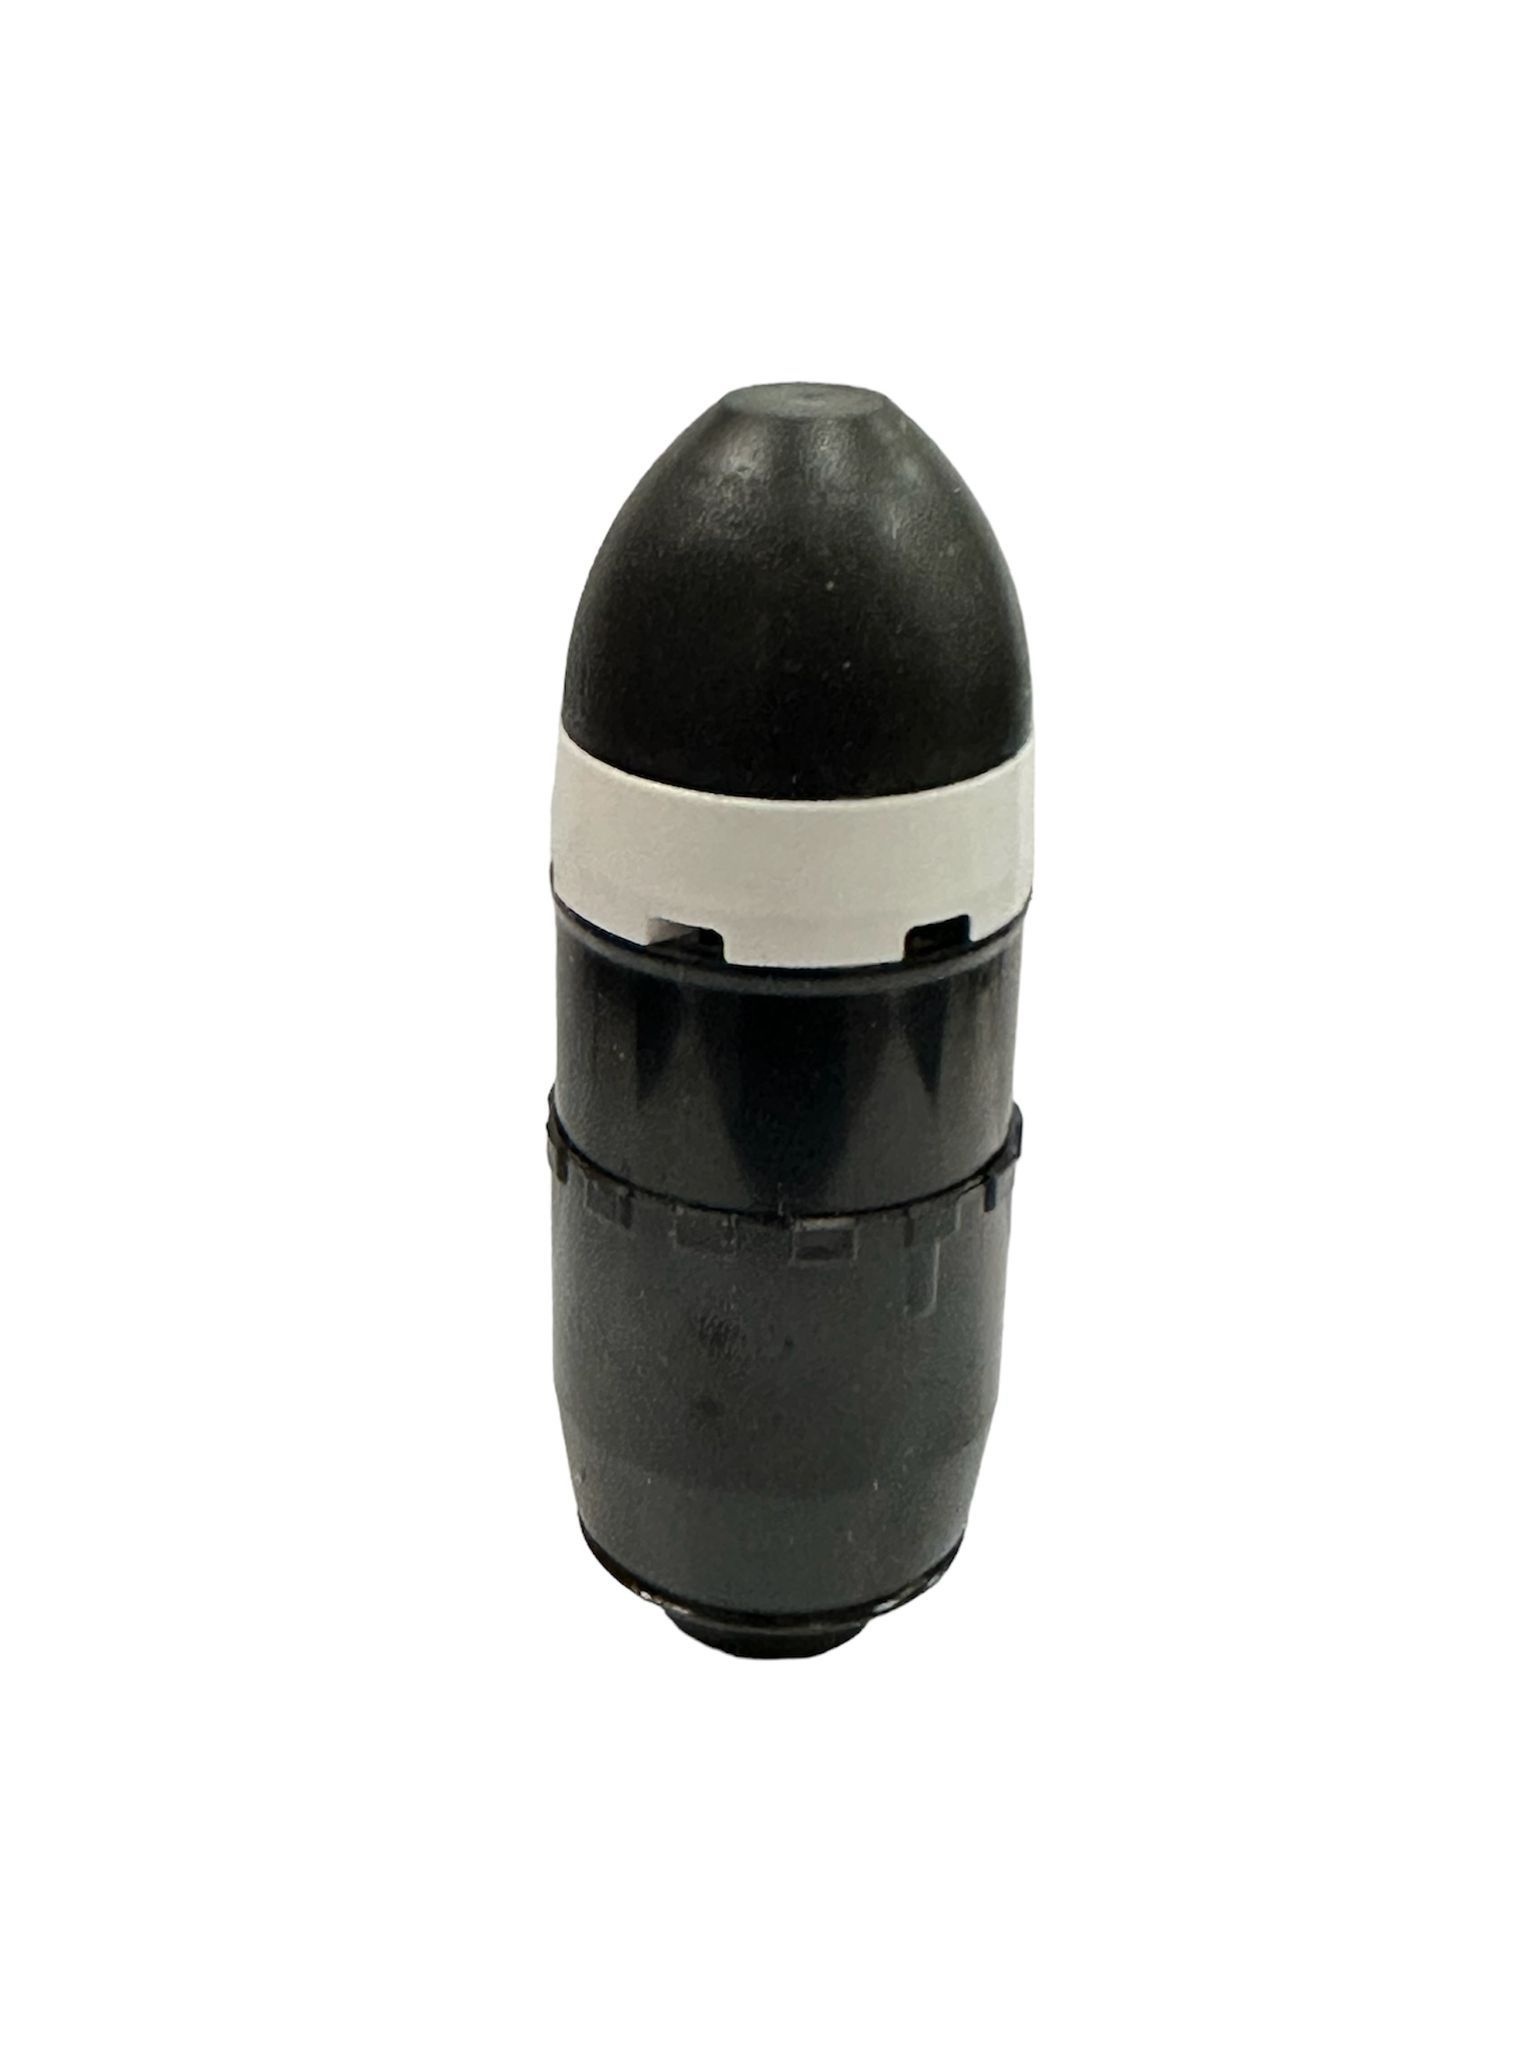
TAGINN Velum MK2 KC White - Smoke Launching Projectiles
NON VENDIBILE IN USA Simulatore di tiro sottocanna di iniziazione remota per lanciatori della serie KS. Il funzionamento del prodotto avviene dopo l'impatto su una superficie. Il raggio di tiro effettivo va da 50 a 120 metri. Emette fumo per circa 30 secondi. Nonostante l'elemento pirolitico garantisca una buona sicurezza (non produce scintille o fiamme), si consiglia la massima precauzione nell'utilizzo in ambienti a rischio d'incendio (es. erba o foglie secchi). ATTENZIONE! - Questa è una granata pirotecnica. Maneggiare sempre con guanti e occhiali di protezione. Prodotto destinato a maggiori di 18 anni. Può essere utilizzato solo nell'arena di gioco ufficiale.
Brand: TAG INN
Category: Sporting Goods > Outdoor Recreation > Hunting & Shooting > Paintball > Paintball Grenades